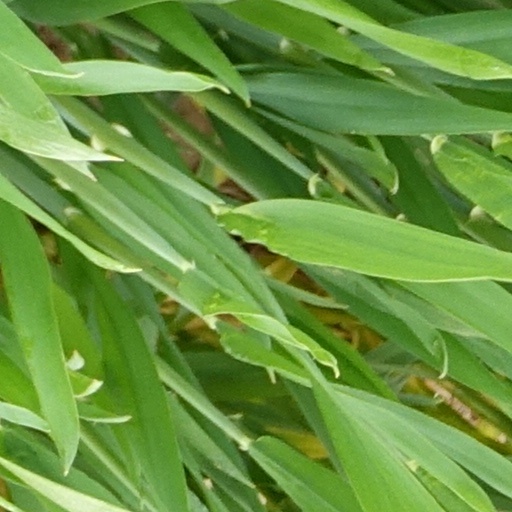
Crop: wheat